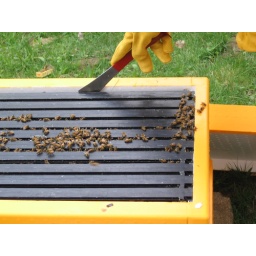
I love the bright yellow box and the hand in the picture.